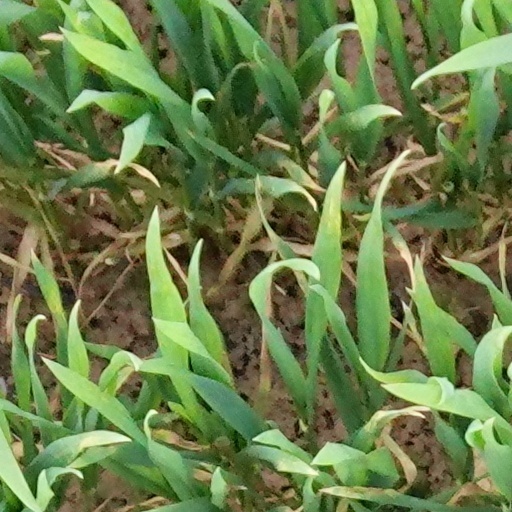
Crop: wheat